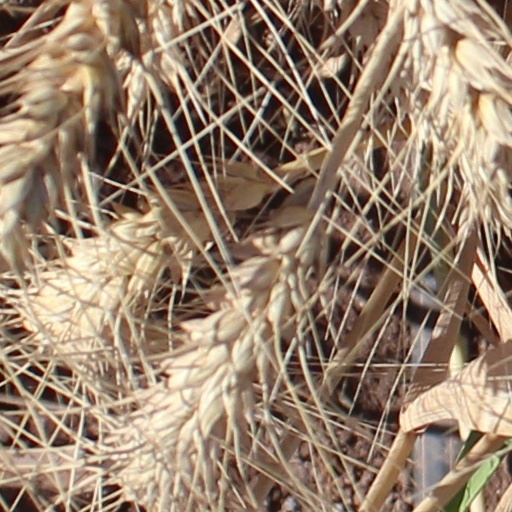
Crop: wheat